Mahler (crater)

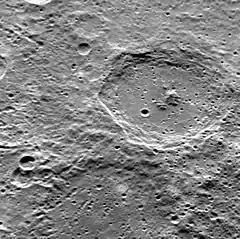
Oblique MESSENGER NAC image of Mahler

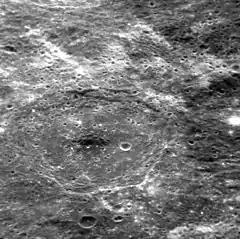
Another oblique view at high sun angle, showing the darkness of the central peak

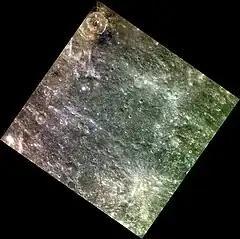
Regional approximate color view by MESSENGER, with Mahler along upper left margin

Mahler is a crater on Mercury. It has a diameter of 103 kilometers. Its name was adopted by the International Astronomical Union (IAU) in 1976. Mahler is named for the Austrian composer Gustav Mahler, who lived from 1860 to 1911.